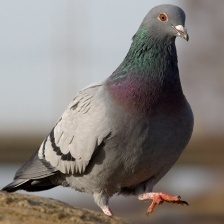
Species: ROCK DOVE
Scientific name: COLUMBA LIVIA